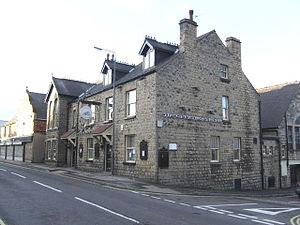
Shirebrook est une ville britannique du Derbyshire, en Angleterre. Elle fait partie du district de Bolsover et compte environ 13 000 habitants.